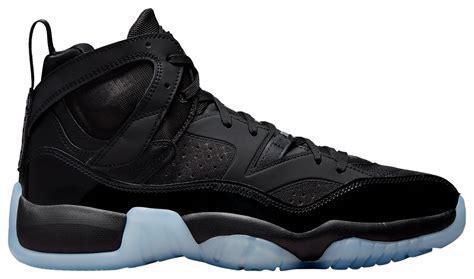
Brand: Jordan
Model: Jumpman Two Trey